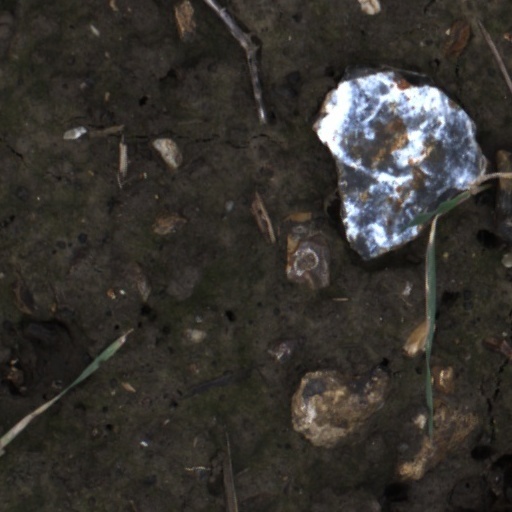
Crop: wheat